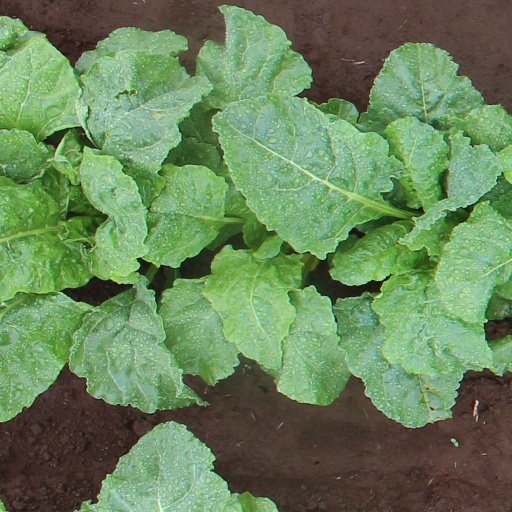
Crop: sugar beet